Freakyforms: Your Creations, Alive!

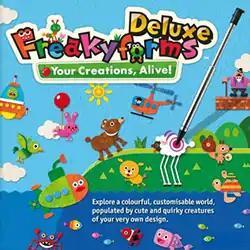
Retail packaging artwork for "Freakyforms Deluxe", released for PAL region territories.

Freakyforms: Your Creations, Alive! is a video game developed by Asobism and published by Nintendo for the Nintendo 3DS handheld system. Released via the Nintendo eShop store in 2011, "Freakyforms" lets players create their own characters, named "Formees", for use in the game.